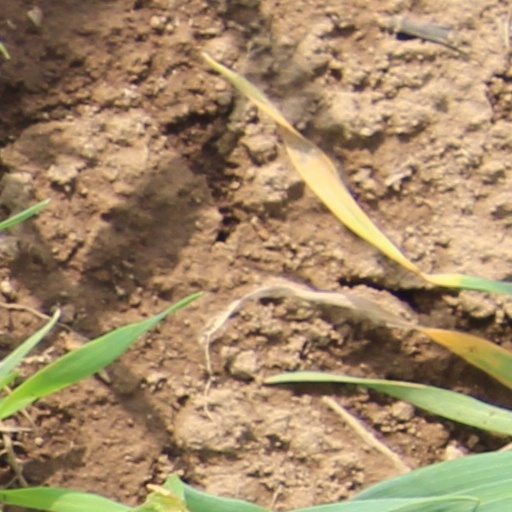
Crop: wheat